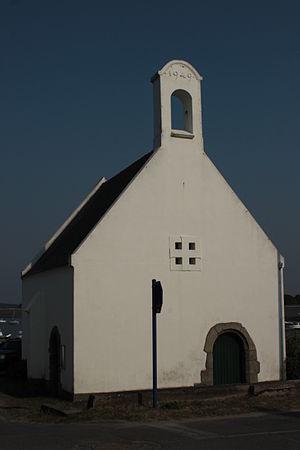
Chapelle Notre-Dame-de-Kercabellec, 1949, Merkel, Mesquer.
Mesquer est une commune de l'Ouest de la France, située dans le département de la Loire-Atlantique, en région Pays de la Loire. Elle fait partie du pays de Guérande, un des pays traditionnels de Bretagne.